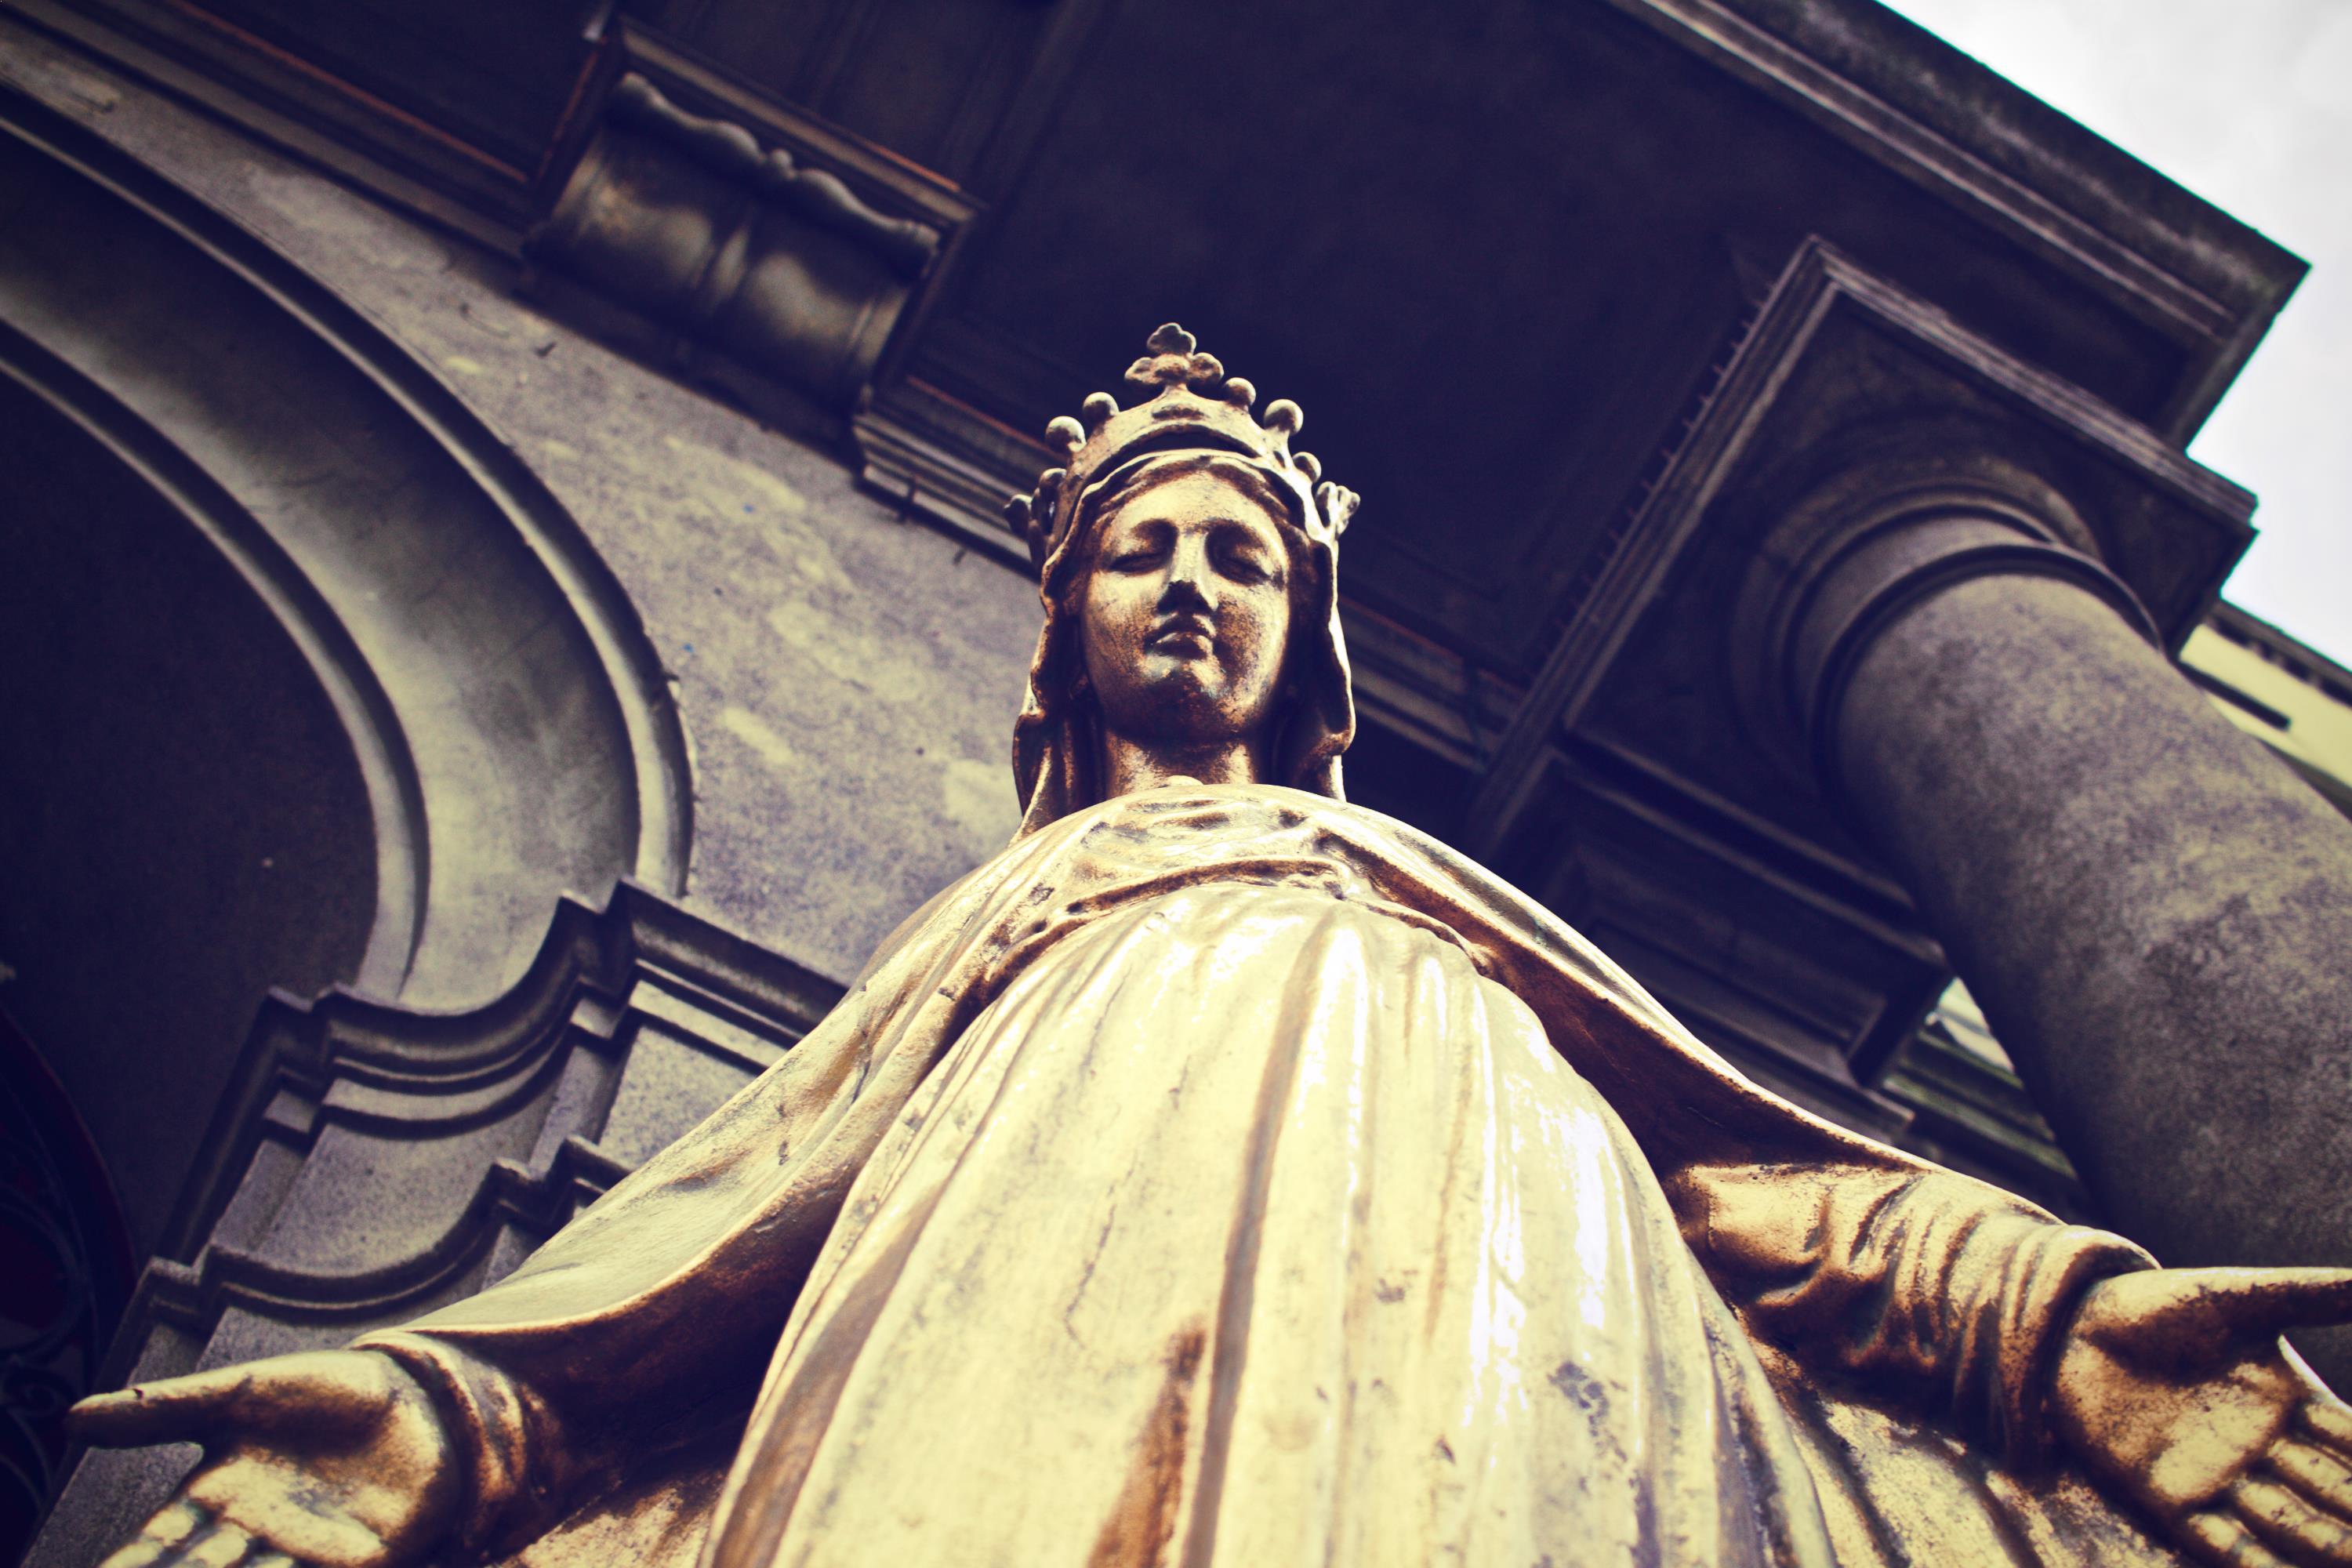
monument, statue, religion, monarch, sculpture, religious, art, temple, photograph, historical